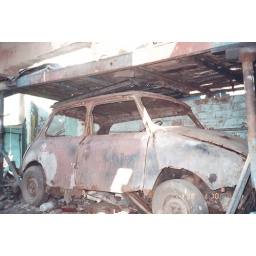
No doubt. Imagine the height of the roof above this car that rusts in peace.